League of Legends World Championship

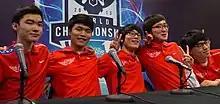
A group picture of SK Telecom T1, the champions of season 3.

The Season 3 World Championship was held in late 2013 in Los Angeles, California. 14 teams from North America, Korea, China, Southeast Asia, Europe, and one of the emerging "League of Legends" territories measured up at the World Playoffs after having qualified through their regional competitions. The grand final was held in the Staples Center on 4 October 2013, where Korean team SK Telecom T1 defeated the Chinese team Royal Club, granting them the title of the Season 3 world champions, the Summoner's Cup and the $1 million prize.